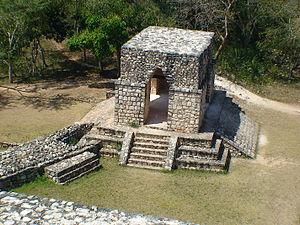
Cette liste des sites mayas est une liste alphabétique répertoriant un nombre significatif de sites archéologiques associés à la civilisation maya de la Mésoamérique.